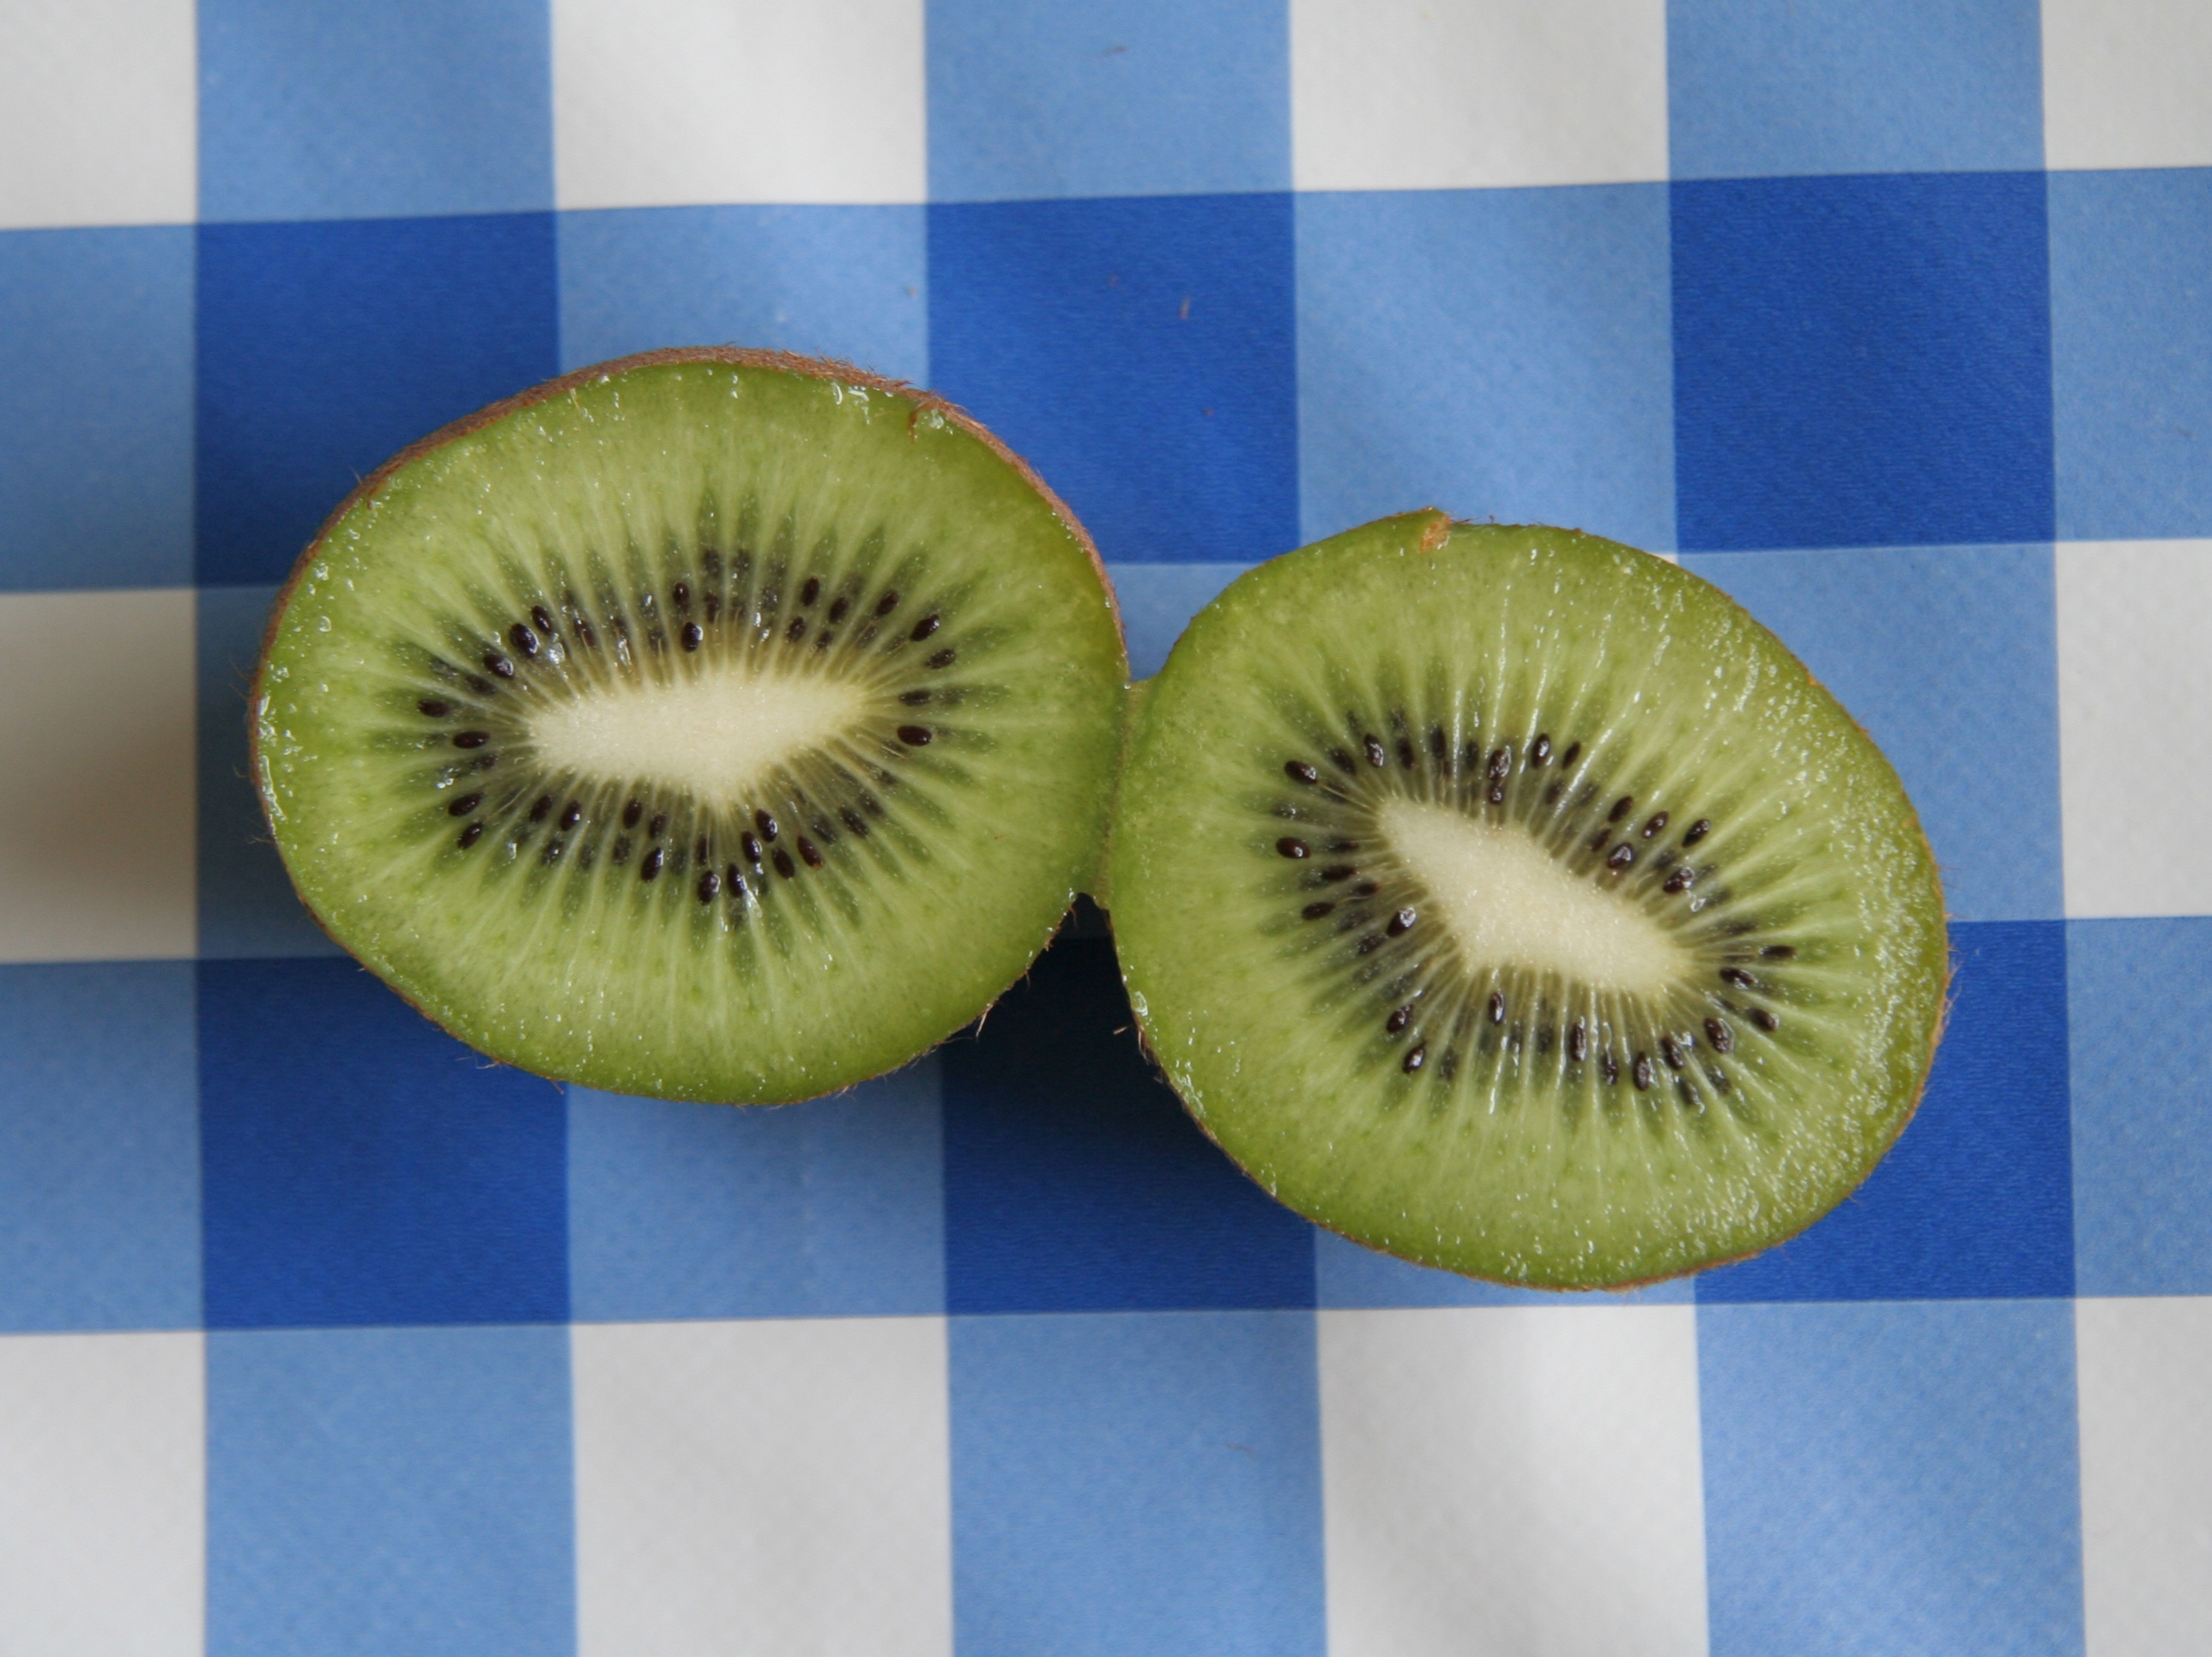
fruit, spiral, food, green, produce, blue, yellow, healthy, circle, kiwi, vitamins, exotic fruits